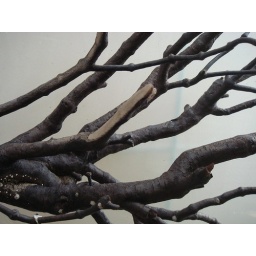
I found this black beauty on a beach near Taronga Zoo in Sydney